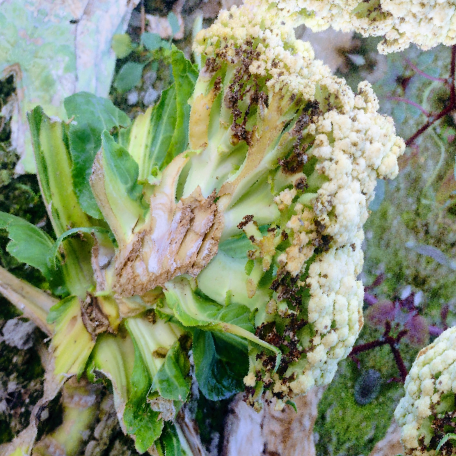
Label: Bacterial spot rot